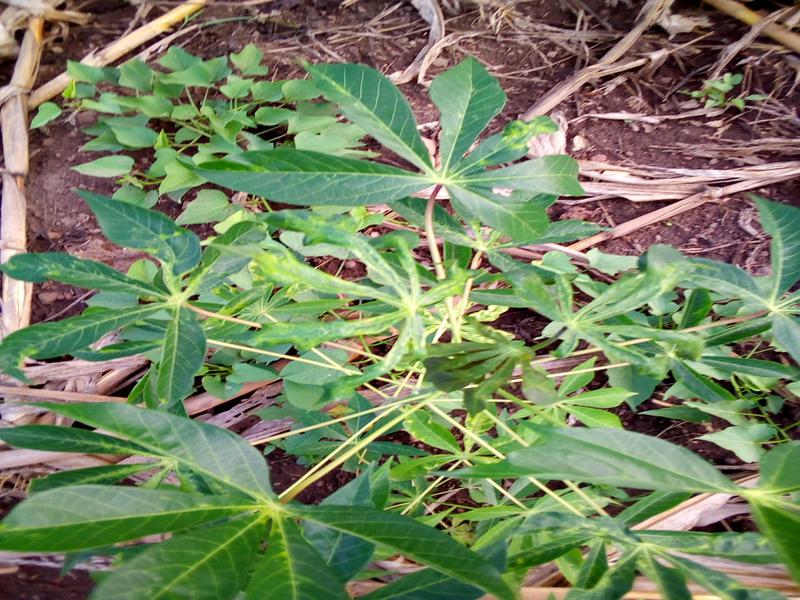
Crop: cassava
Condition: mosaic_disease